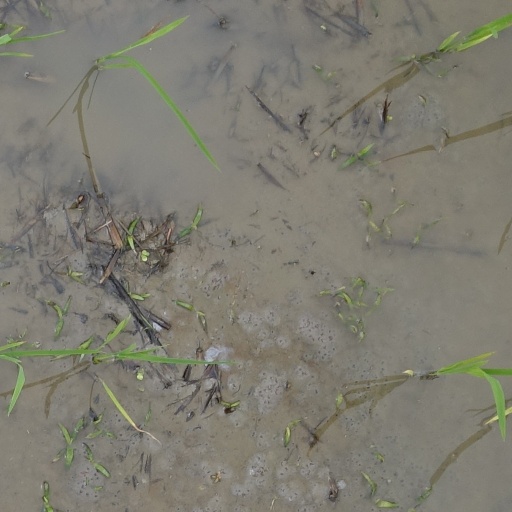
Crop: rice